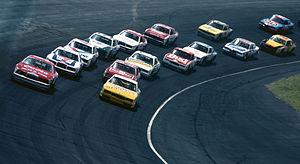
Le Dover International Speedway est un circuit de type ovale utilisé en NASCAR. Il est situé à Dover dans l'état du Delaware aux États-Unis, juste à côté de l'hippodrome de Dover Downs.